Mikoyan Project 1.44

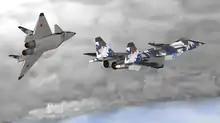
An artist's conception of the MiG 1.44 technology demonstrator

While both MFI and LFI designs passed critical review, due to budgetary constraints, Mikoyan shelved the latter to free up funds for the development of the MFI, which had by then been redesignated "Izdeliye" (product) "1.42". Under the leadership and coordination of Chief Project Engineer Gheogiy A. Sedov, Mikoyan embarked on major design effort. Because the LFI was shelved, 1.42 had by then assumed the multi-role approach, meaning that it had to fulfill both air-to-air and air-to-ground missions. TsAGI was still a part of the design effort, having tested radio-controlled models for research into stability and handling characteristics, particularly at high angles of attack. It was later confirmed that the 1.42 is still controllable at angles of attack of up to 60°.